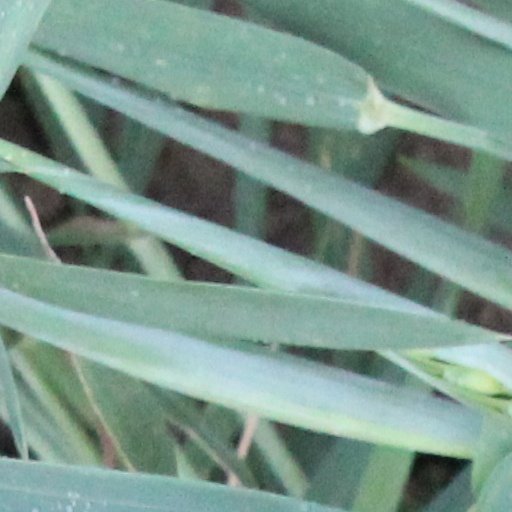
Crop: wheat